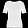
Label: T - shirt / top